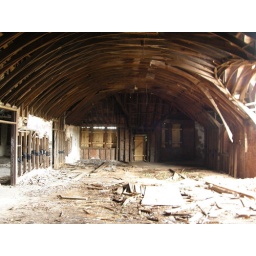
Multiple holes in the wooden floor precluded further exploration, specifically of the windowsill. Love the hangar-like feel of the room.